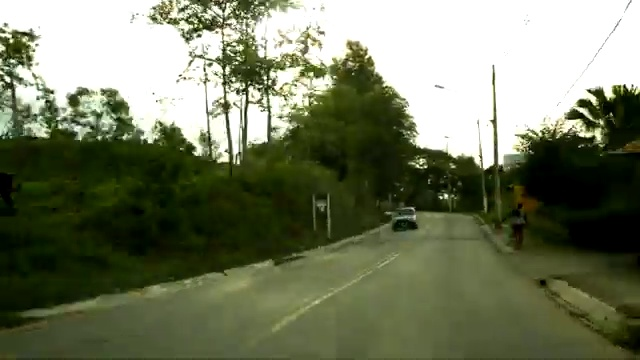
Fire: no
Smoke: no